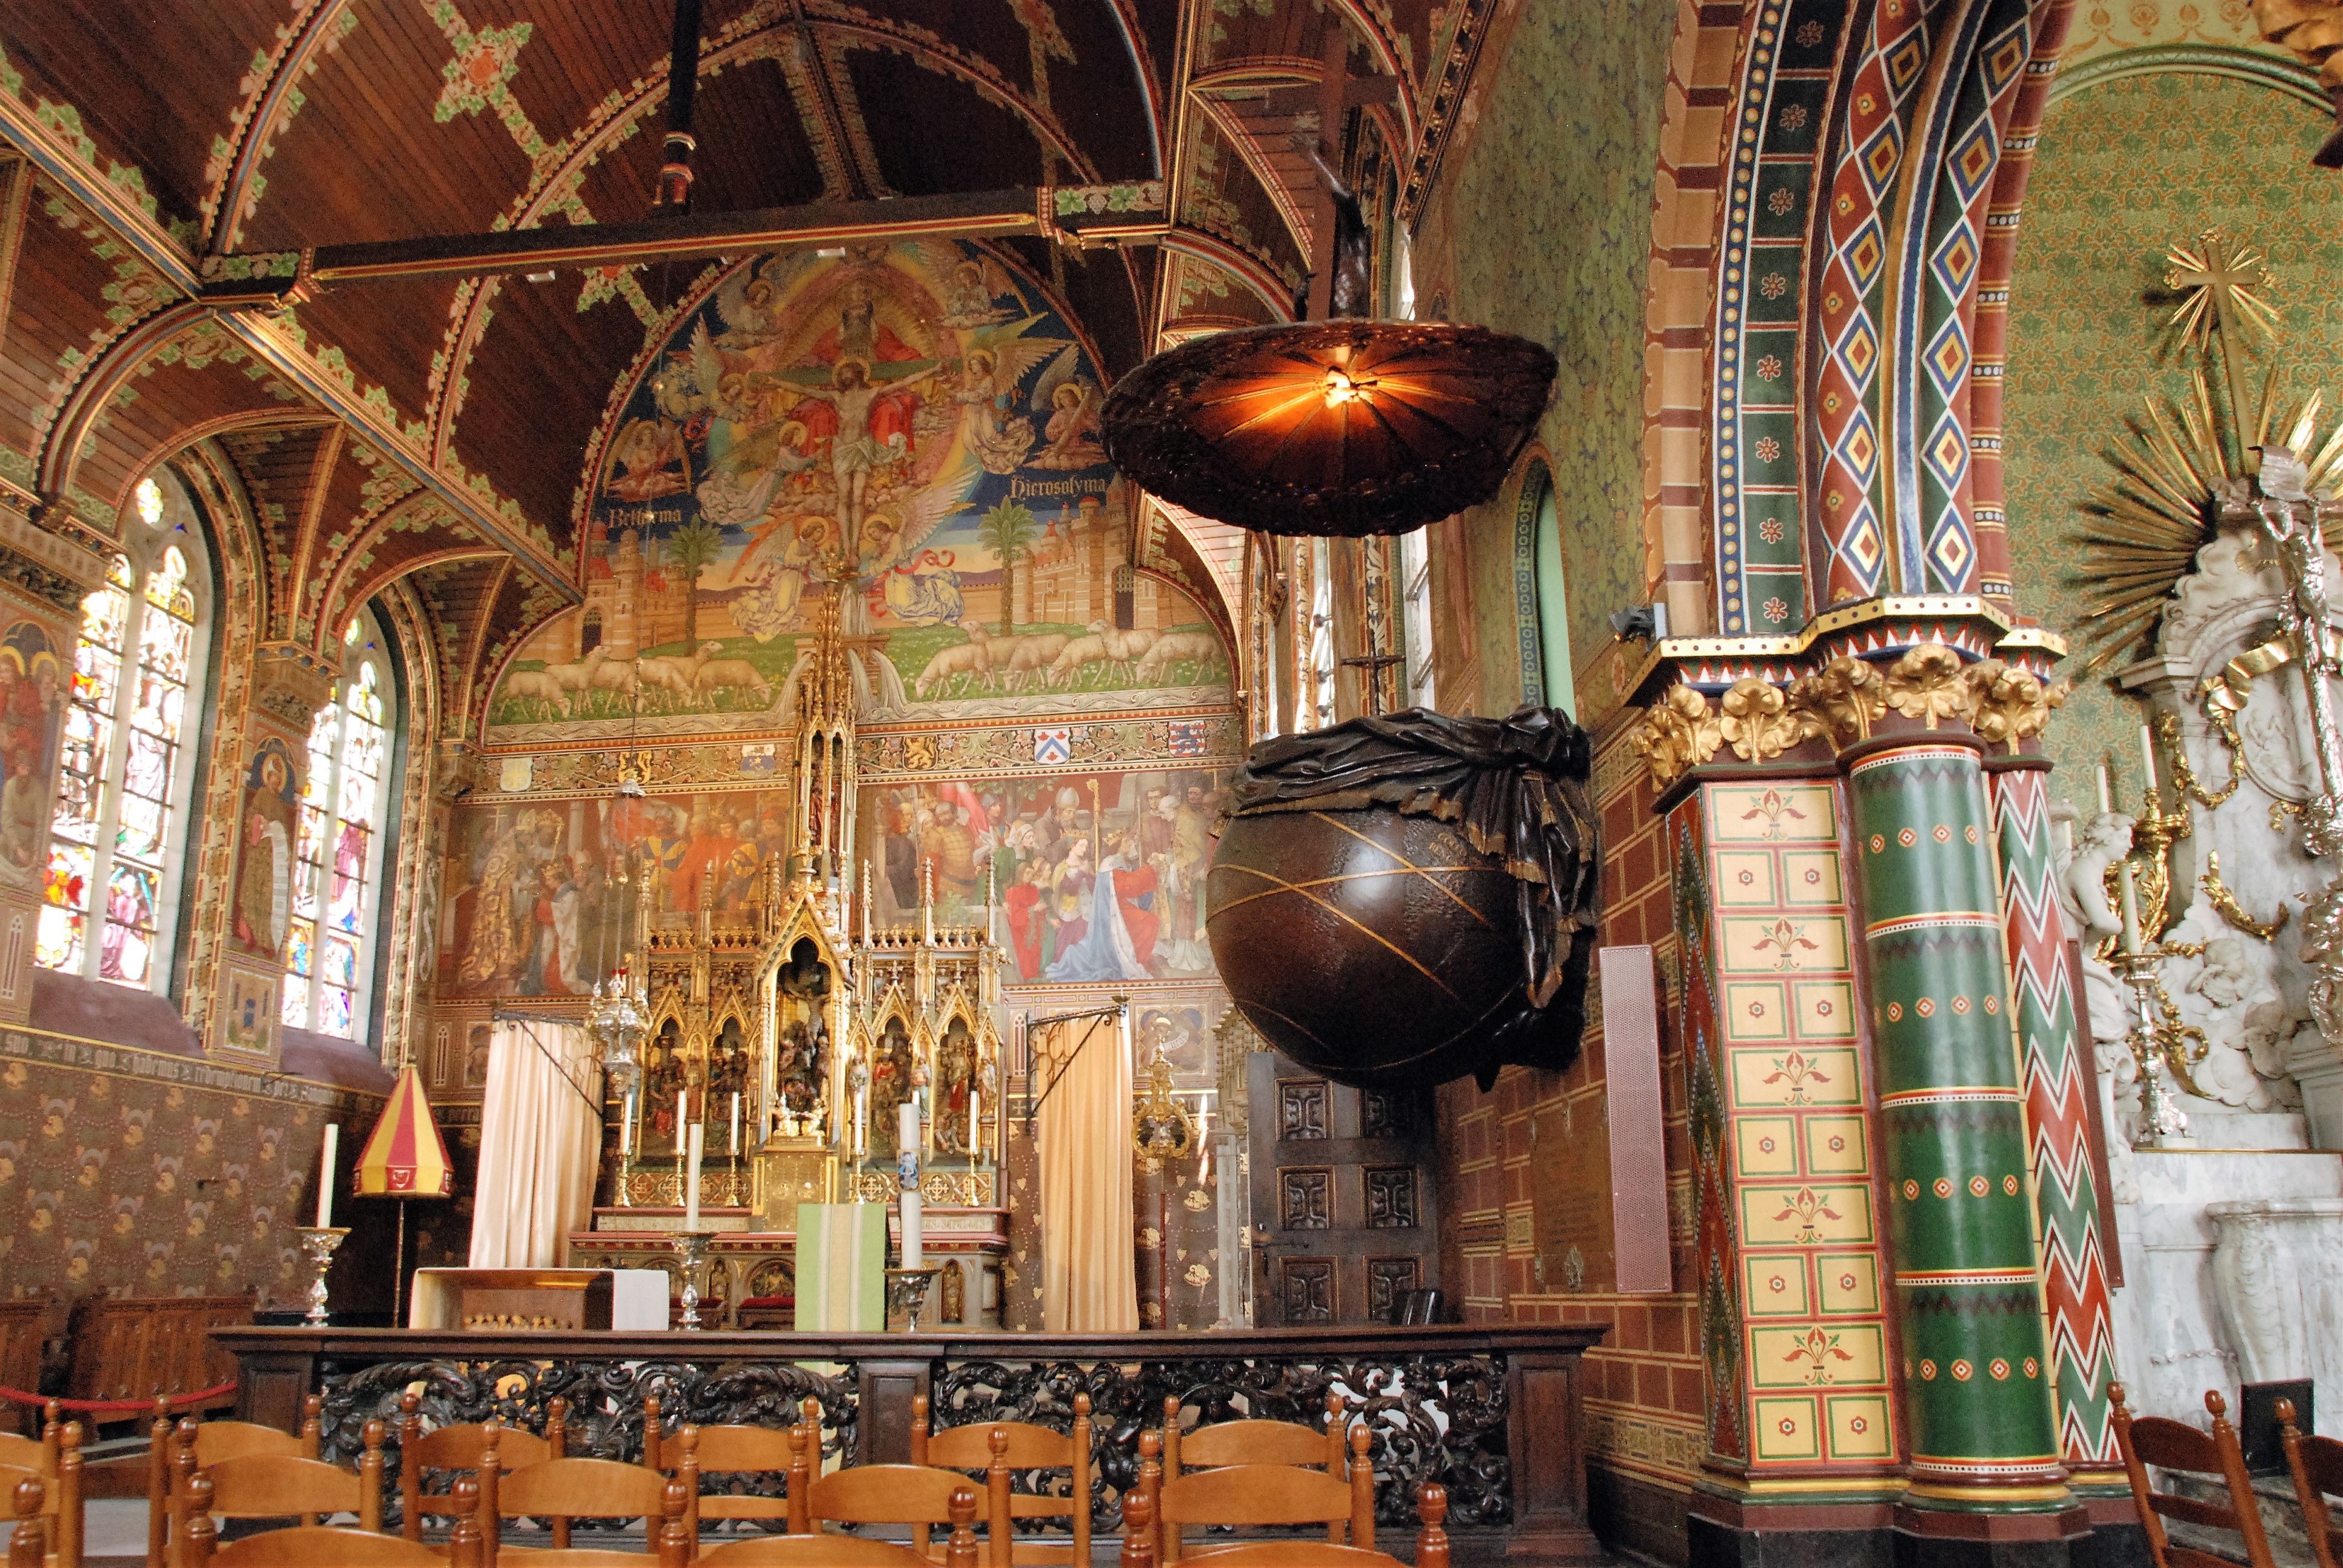
building, religion, church, cathedral, chapel, place of worship, interior design, belgium, altar, synagogue, bruges, basilica of the holy blood, ancient history